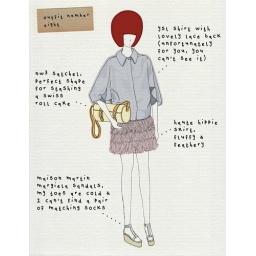
Feathers and a bag to store cake in